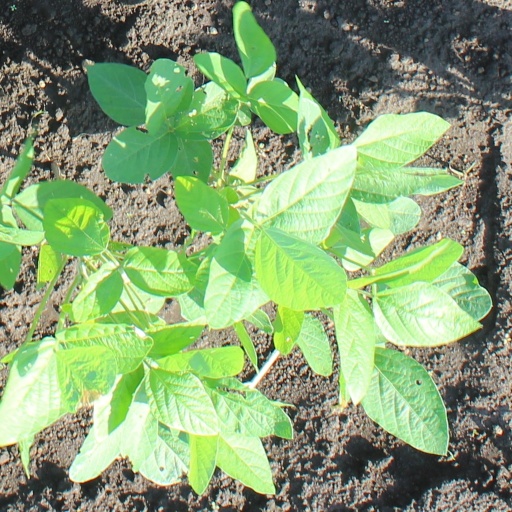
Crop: soybean